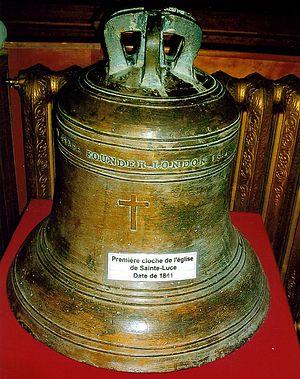
La première cloche de l'église de Sainte-Luce datant de 1841. L'église de Sainte-Luce est un monument historique depuis 1955 au Québec.
Sainte-Luce est une municipalité de la municipalité régionale de comté de La Mitis au Québec, située dans la région administrative du Bas-Saint-Laurent. Elle fut créée le 29 août 2001 par le regroupement de la municipalité de la paroisse de Sainte-Luce et de la municipalité du village de Luceville. La nouvelle municipalité ainsi créée s'est appelée Sainte-Luce–Luceville jusqu'au 27 avril 2002.